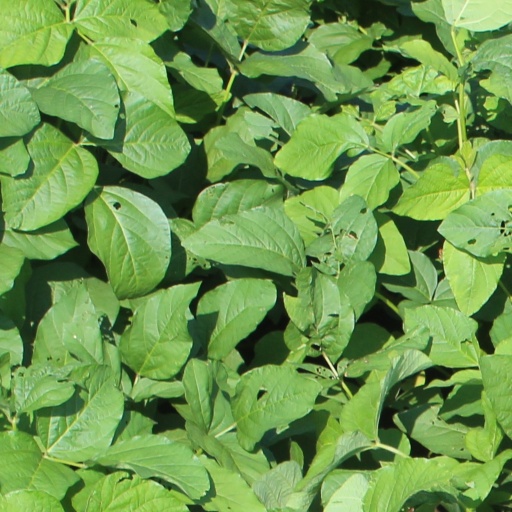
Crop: soybean